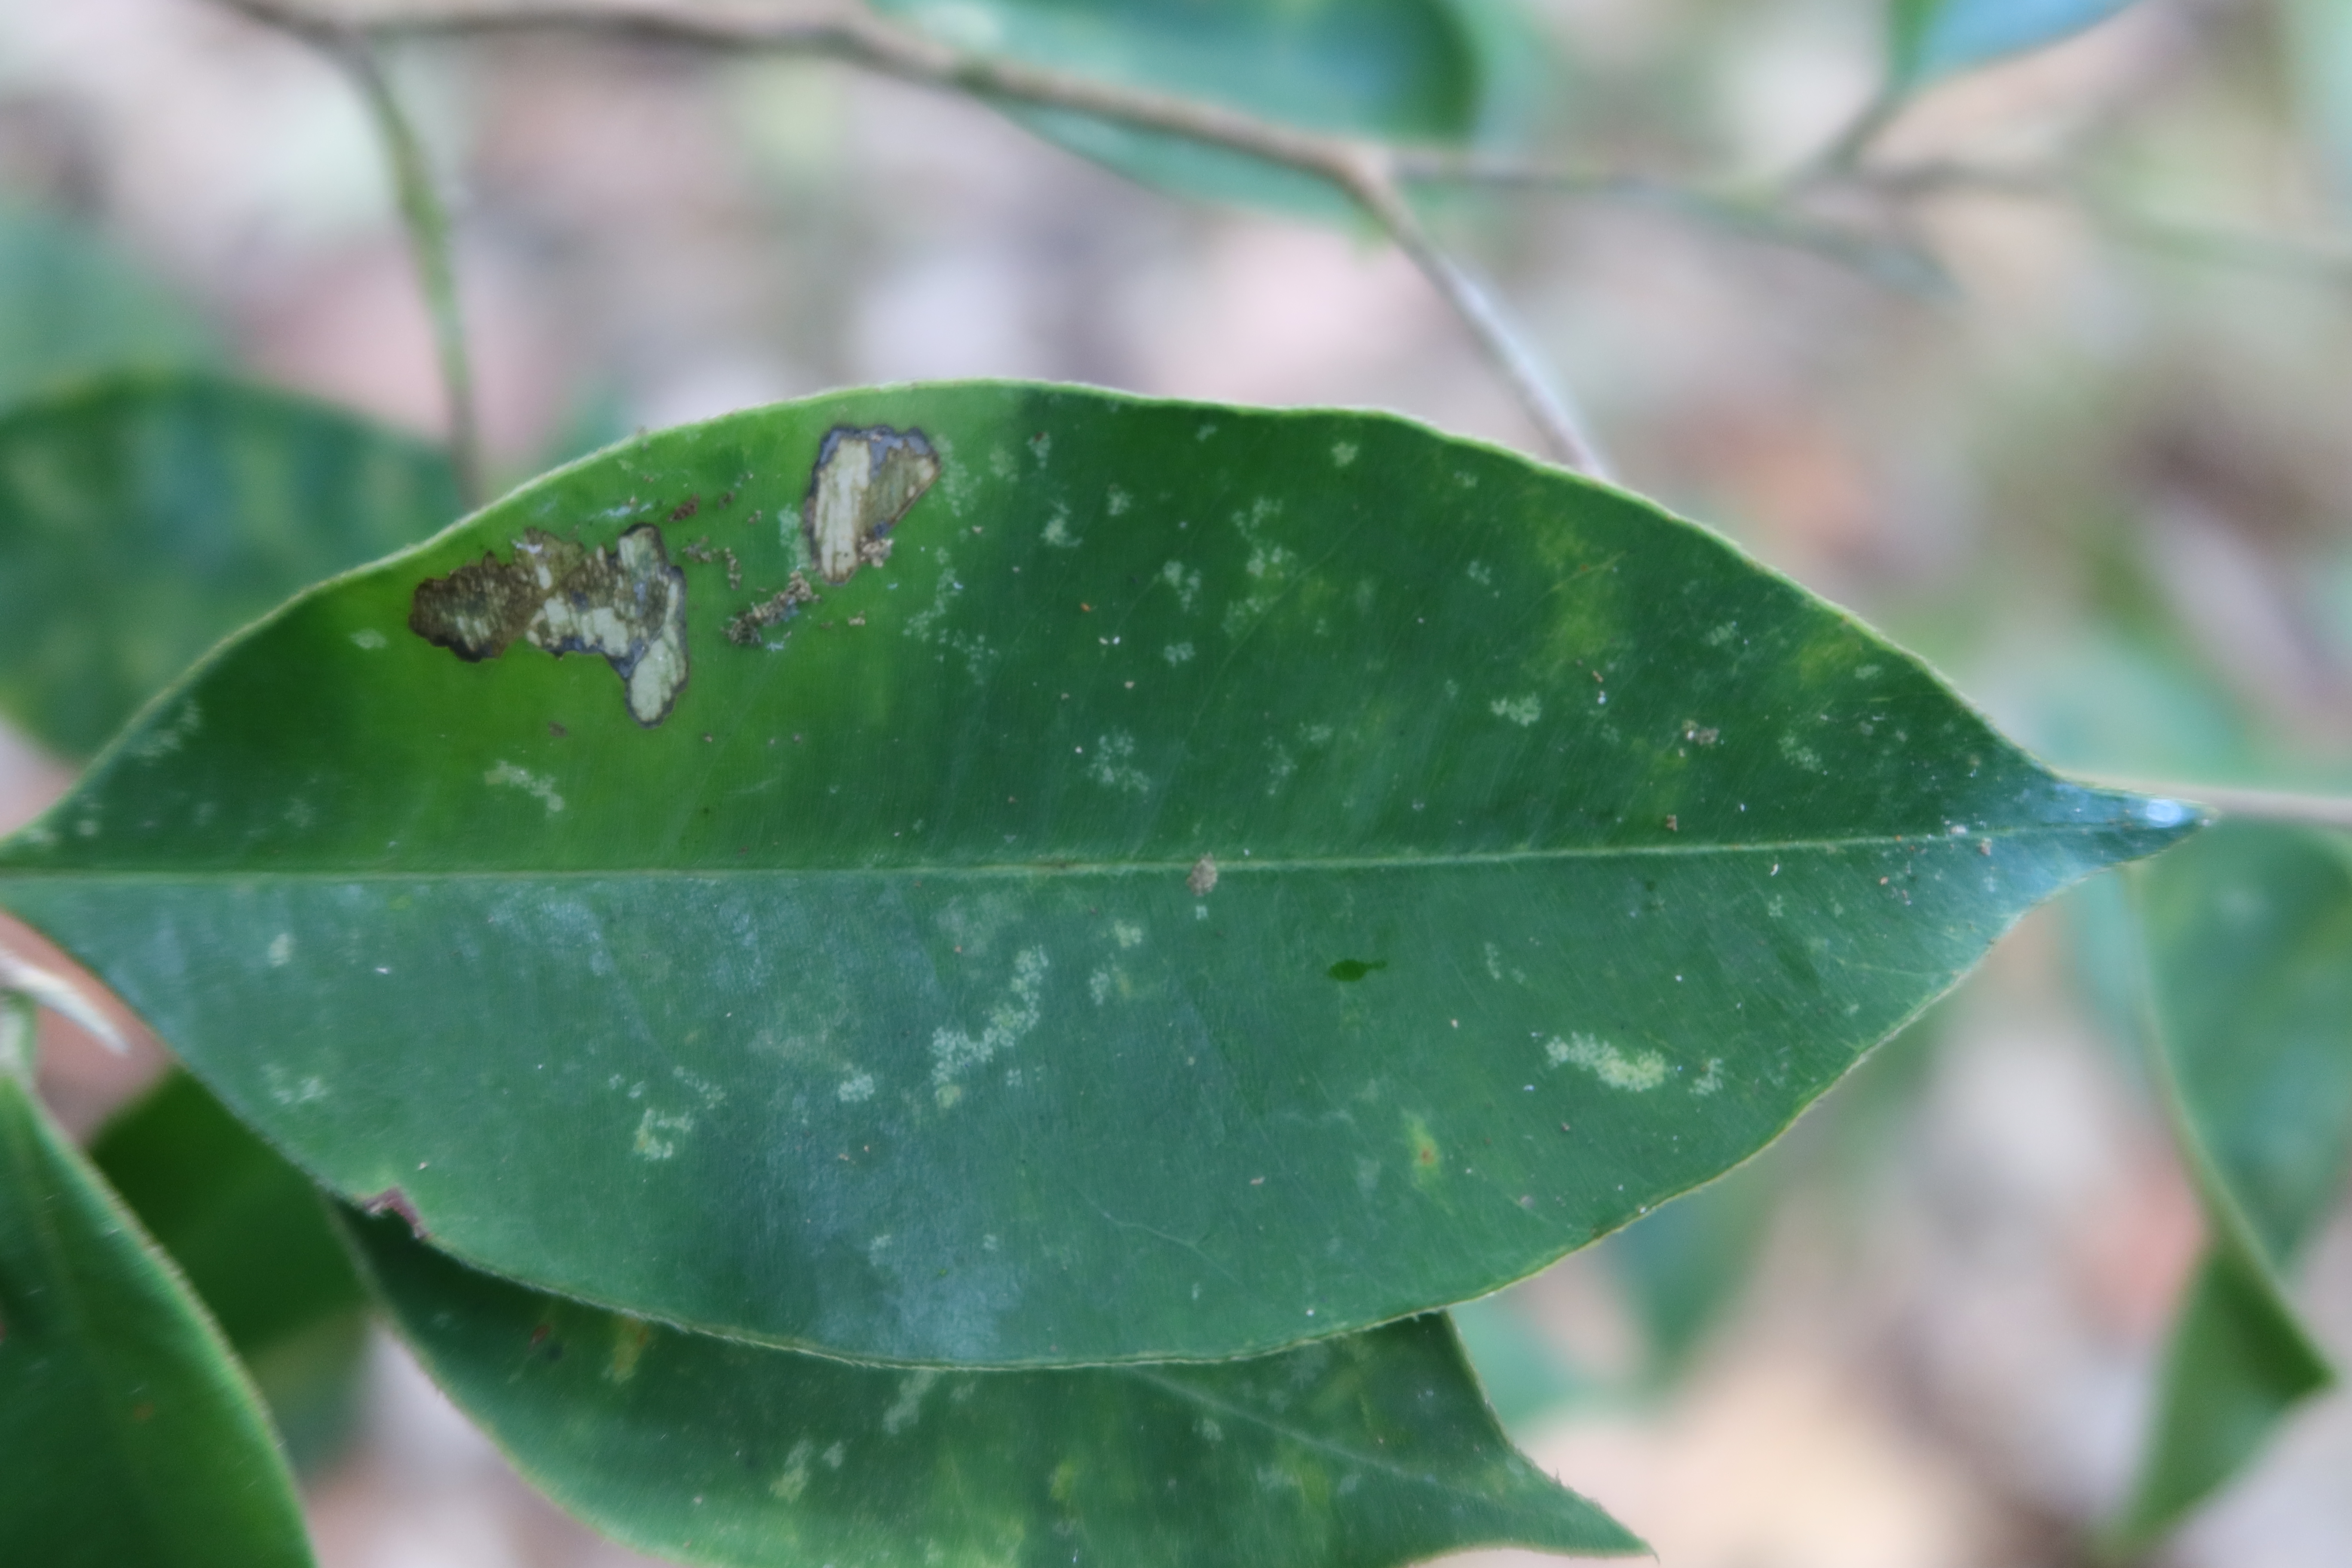
Label: Translucent lesion